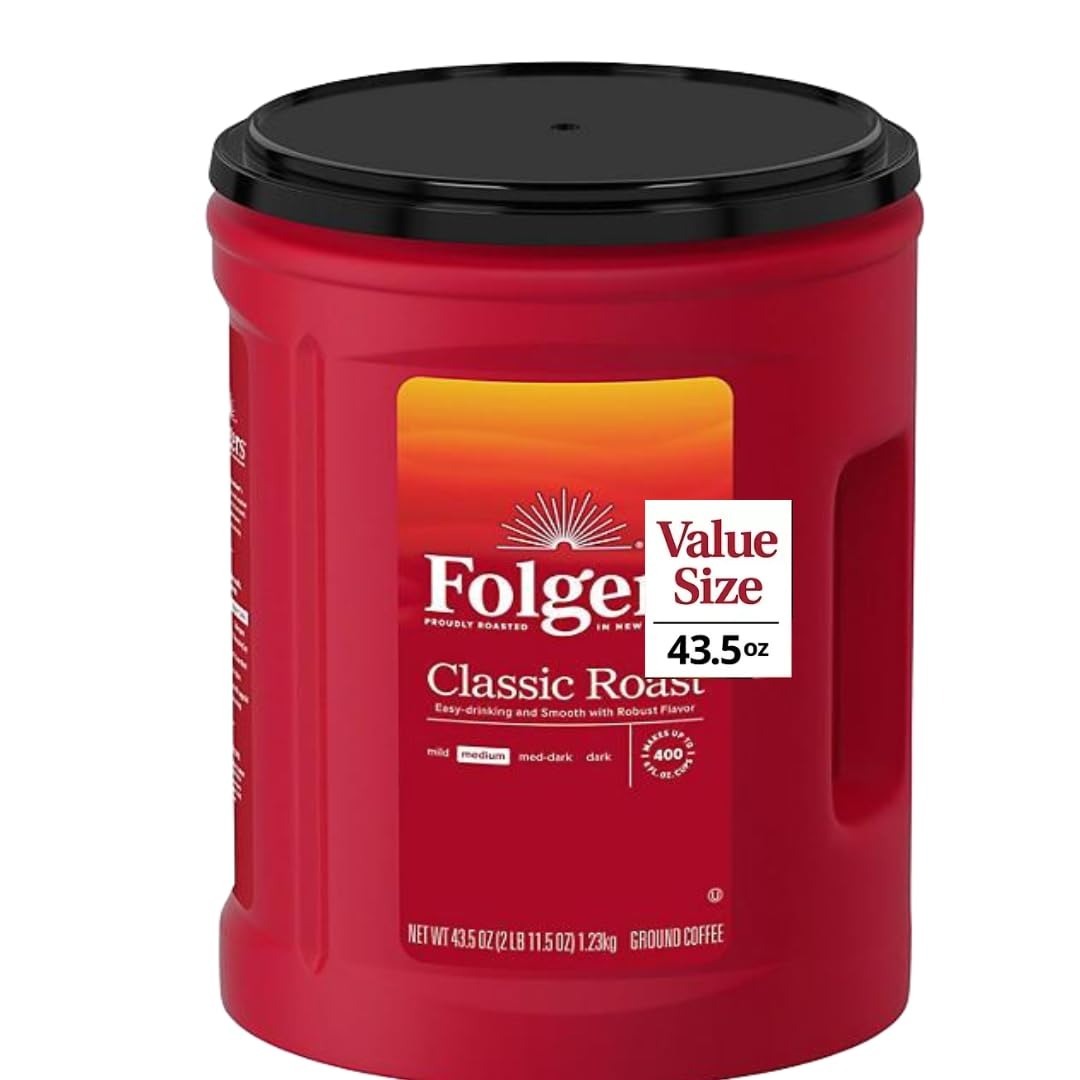
Item Name: Classic Medium Roast Ground Coffee, 43.5 Ounces (43.5 Ounce(1 Pack), Classic Roast)
Bullet Point 1: CLASSIC ROAST: Medium roast ground coffee with a rich, smooth flavor and aromatic profile that delivers a consistently satisfying coffee experience
Bullet Point 2: CONVENIENT SIZE: Large 43.5-ounce canister provides enough coffee to make approximately 350 cups of coffee
Bullet Point 3: GROUND COFFEE: Pre-ground beans ensure quick and easy preparation - simply measure and brew using your preferred coffee maker
Bullet Point 4: STORAGE FRIENDLY: Specially designed canister helps maintain freshness and features an easy-grip handle for convenient pouring
Bullet Point 5: VERSATILE BREWING: Compatible with most coffee makers including drip machines, pour-over methods, and French press
Product Description: Wake up to the rich, smooth taste of this medium roast ground coffee. Perfect for your daily morning ritual, this generous 43.5 oz container ensures you'll have plenty of coffee to keep you going. The classic medium roast strikes an ideal balance between bold flavor and smooth drinkability, making it suitable for both coffee enthusiasts and casual drinkers alike. Each scoop delivers consistent quality and aroma that will fill your kitchen with an inviting coffee house experience. The convenient ground format means you can brew immediately without the need for a grinder. Whether you prefer a traditional drip coffee maker or other brewing methods, these grounds are versatile enough to deliver a satisfying cup every time. The large container size is perfect for households, offices, or anyone who appreciates having their favorite coffee readily available.
Value: 43.5
Unit: Ounce

Price: 19.715